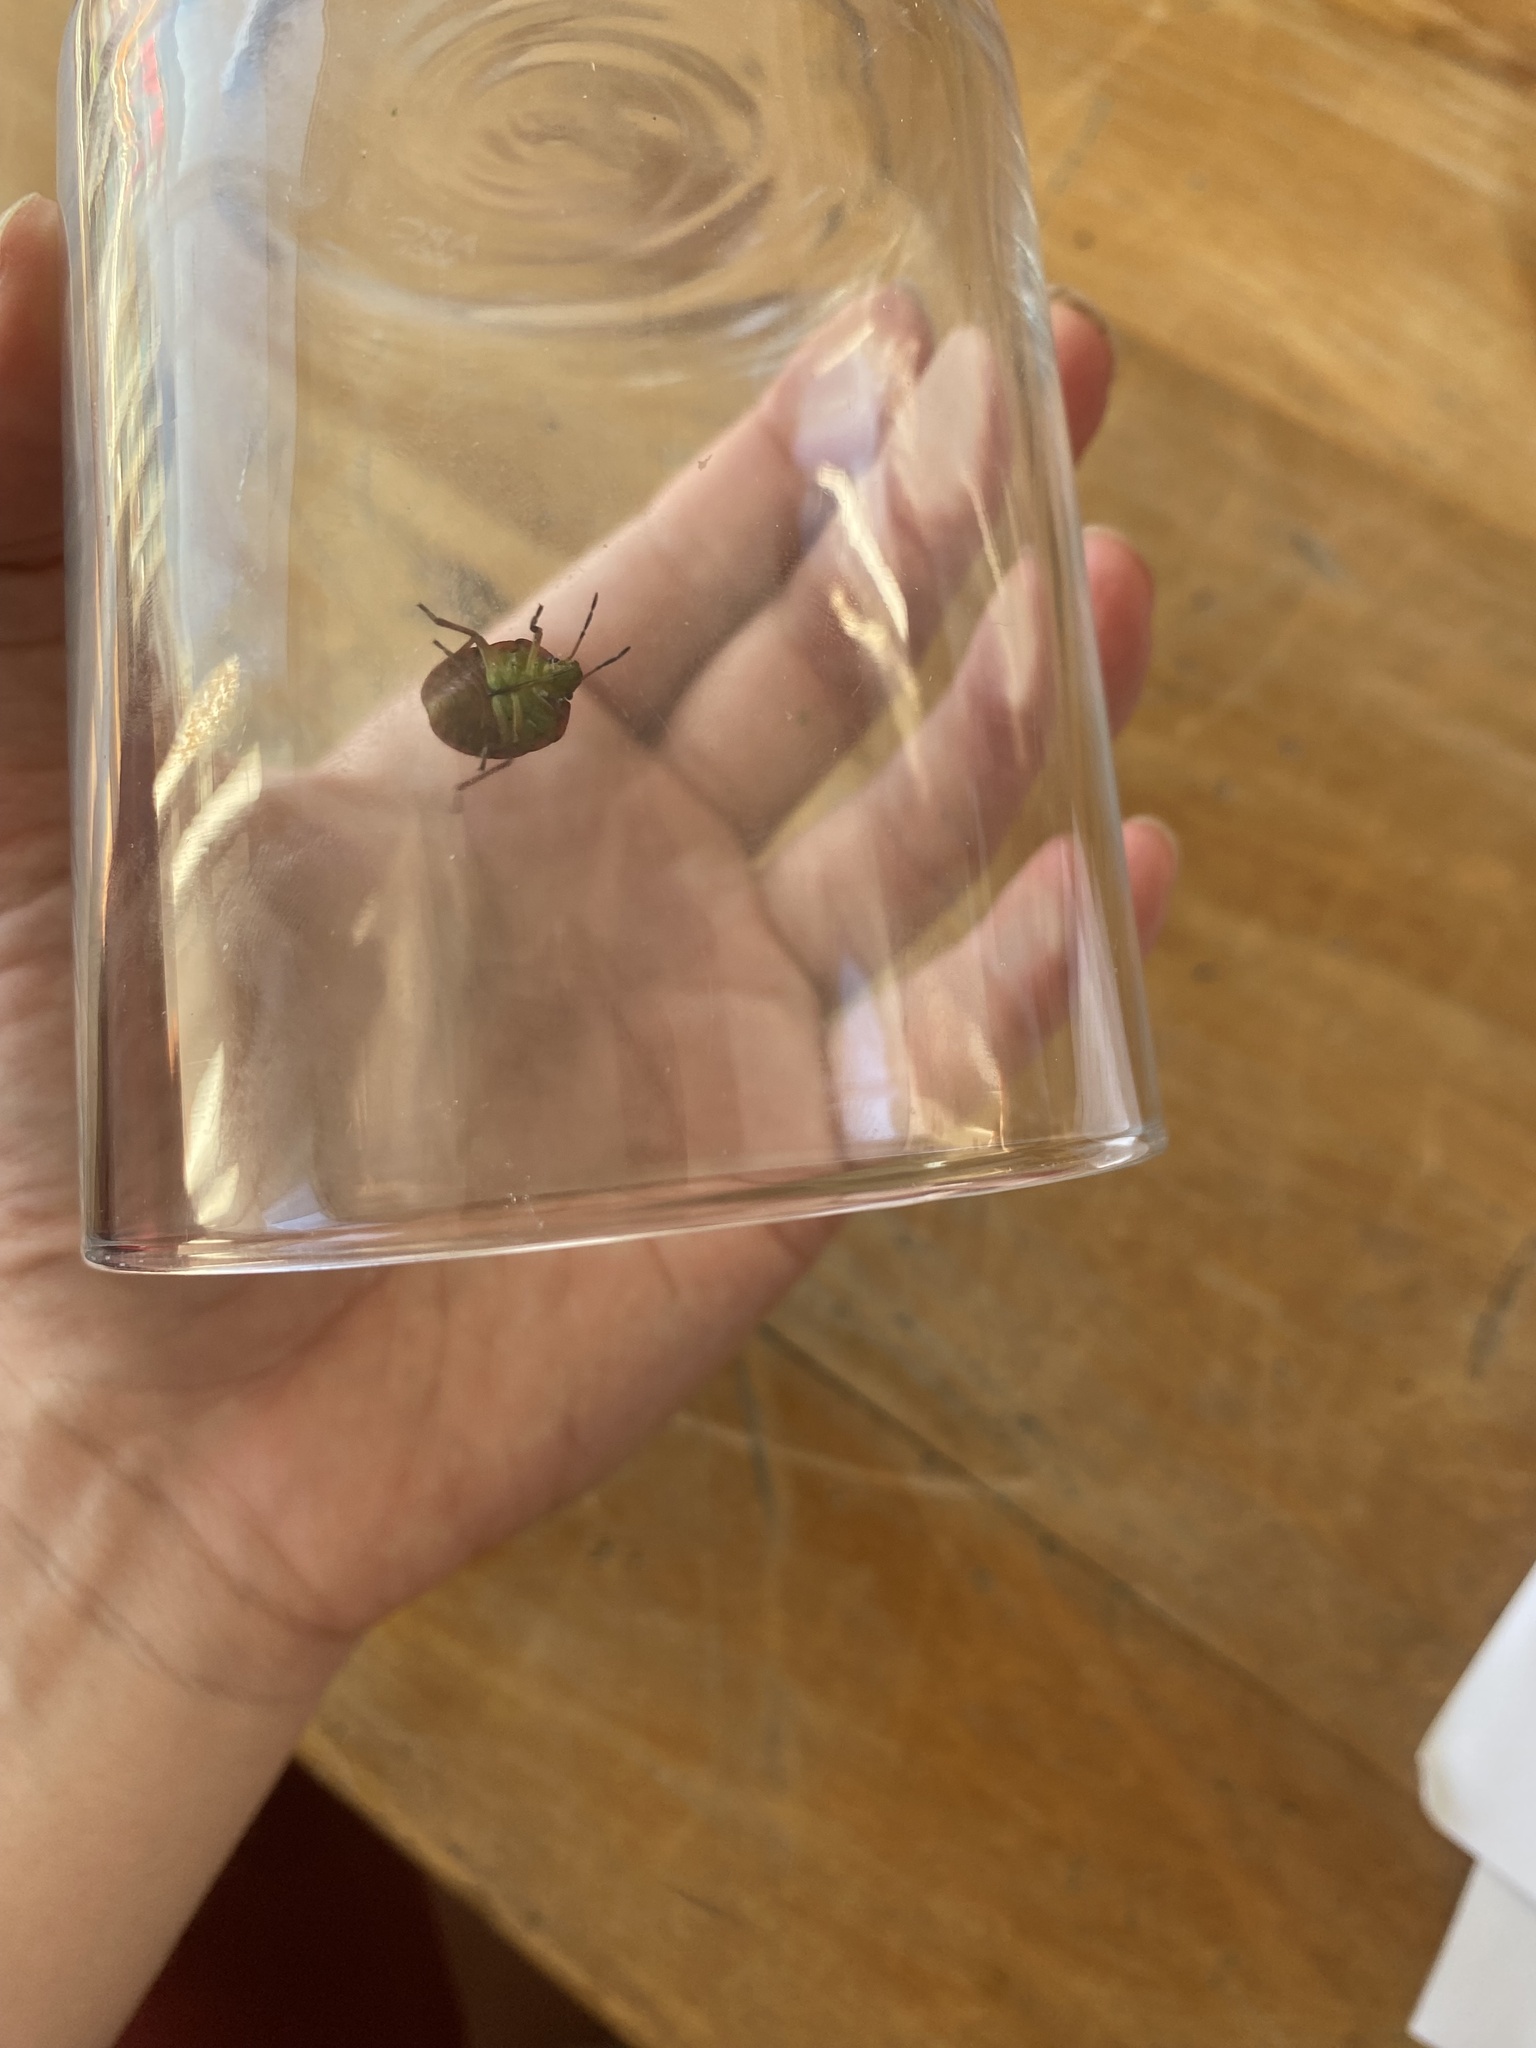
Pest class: stink_bug